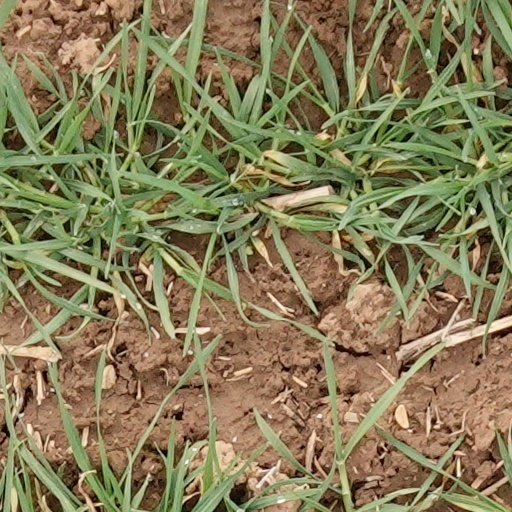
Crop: wheat